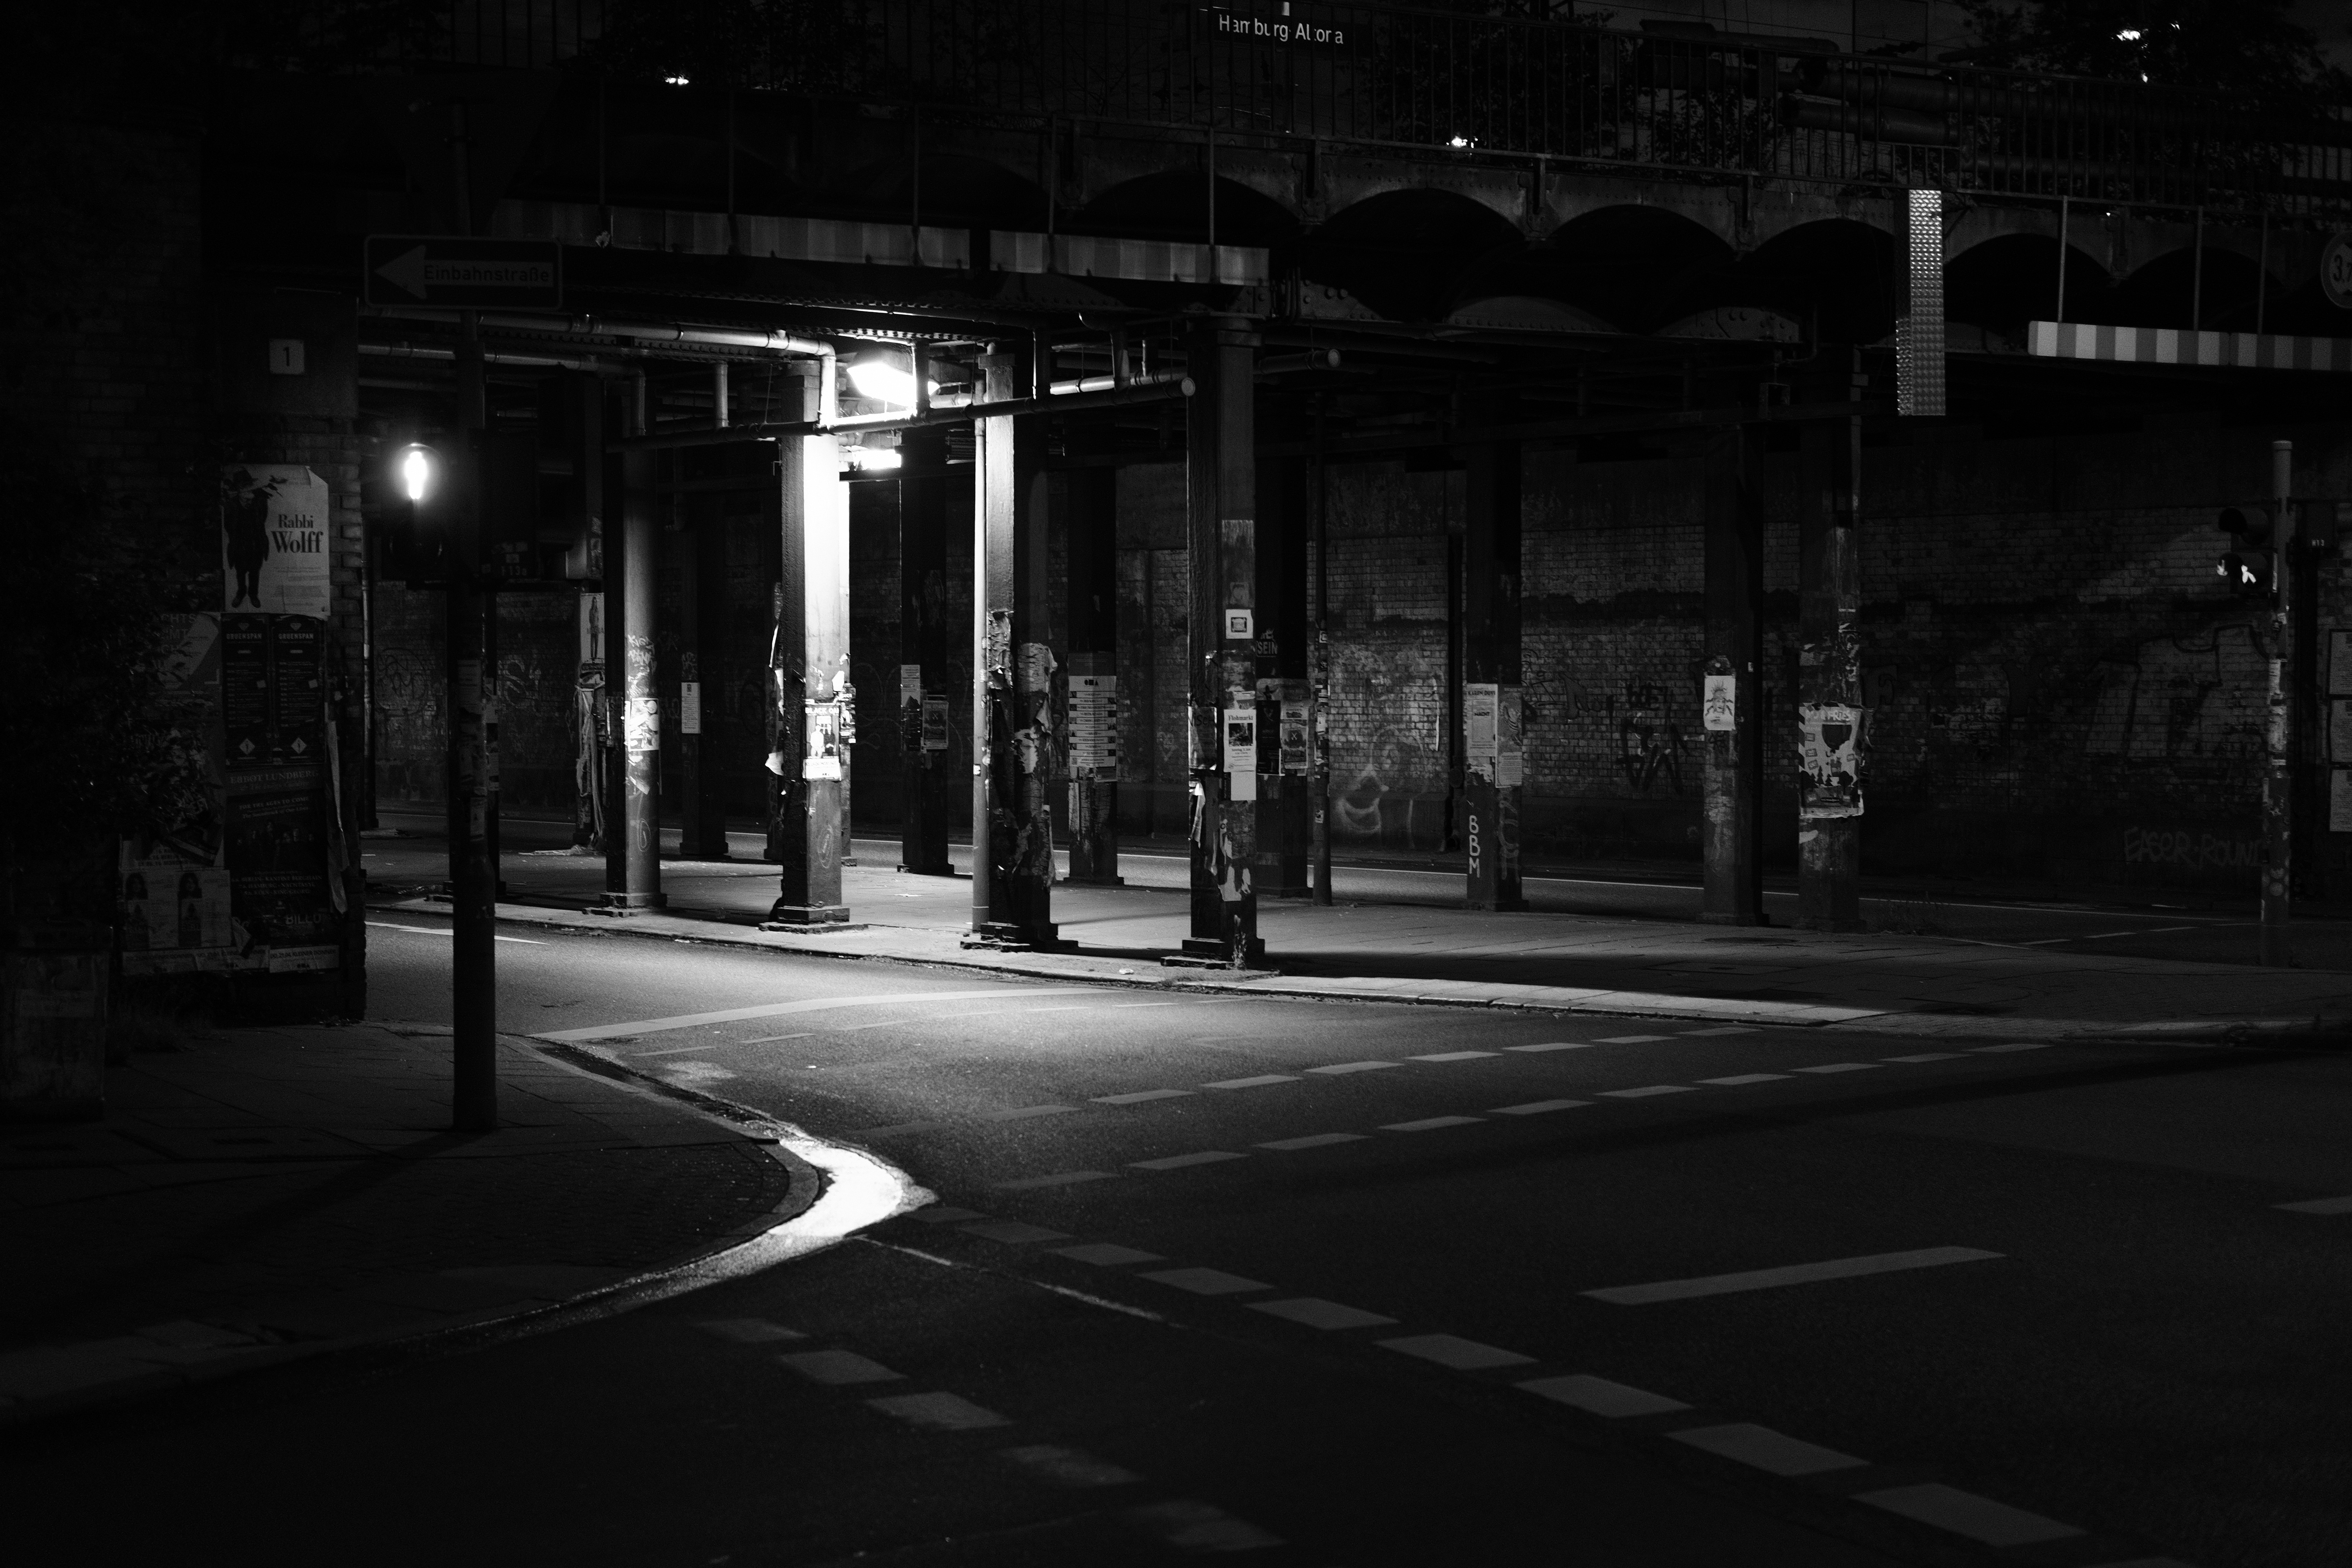
light, black and white, road, white, street, night, photography, alley, darkness, street light, black, monochrome, lane, lighting, infrastructure, snapshot, shape, monochrome photography, film noir